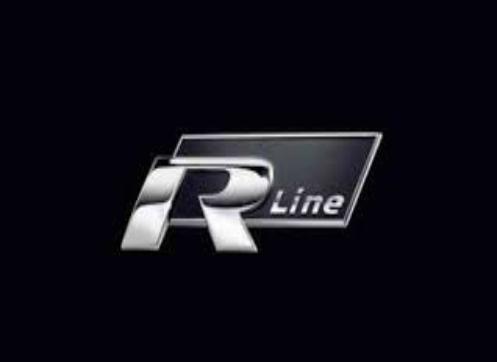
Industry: Transportation